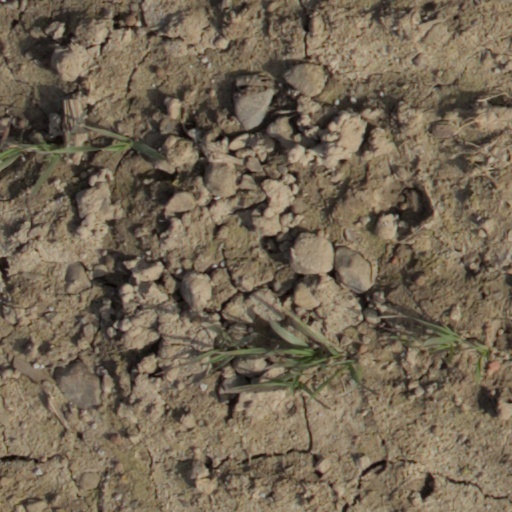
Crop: wheat